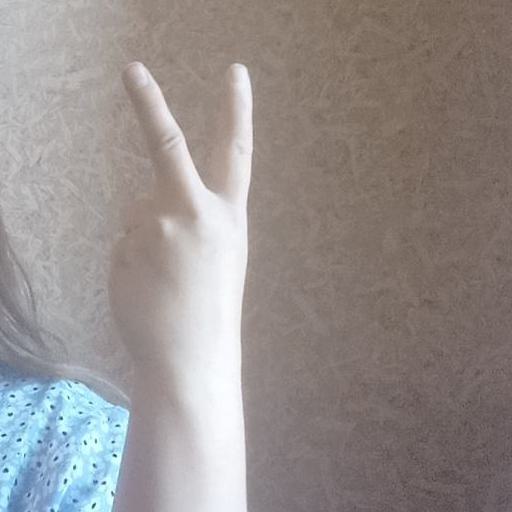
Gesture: peace_inverted